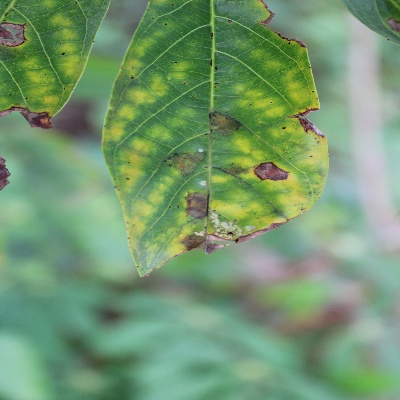
Crop: Cassava
Condition: brown spot